Hristo Andonov

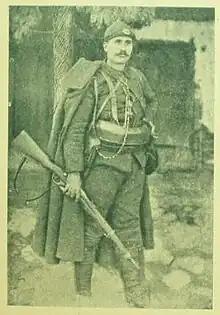
A photo of Hristo Andonov

Hristo Andonov (Bulgarian/) (1887–1928) was a Bulgarian revolutionary and a leader of the Internal Macedonian Revolutionary Organization (IMARO).